Seventh Heaven (1937 film)

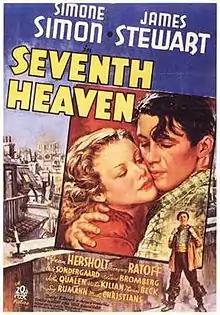
Theatrical release poster by Joseph A. Maturo

Seventh Heaven is an American romantic drama film released in 1937 by 20th Century Fox, directed by Henry King and starring Simone Simon and James Stewart. The supporting cast features Jean Hersholt, Gregory Ratoff, Gale Sondergaard, and John Qualen.